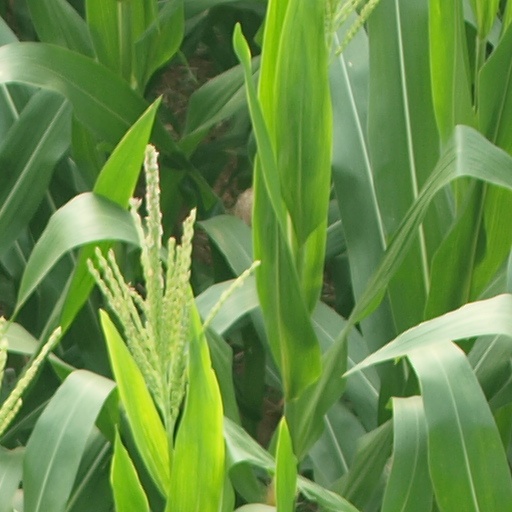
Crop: maize; corn